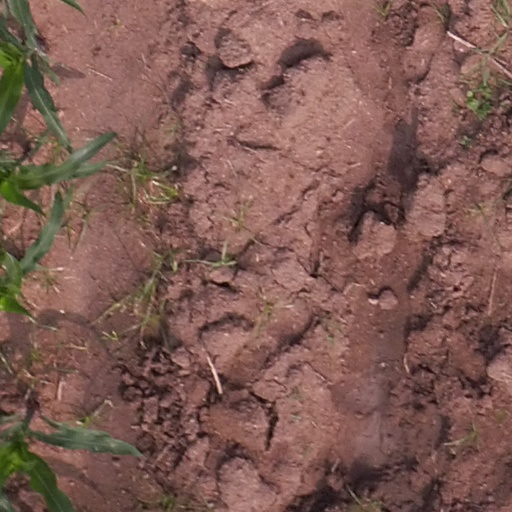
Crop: maize; corn